Royal Ordnance L30

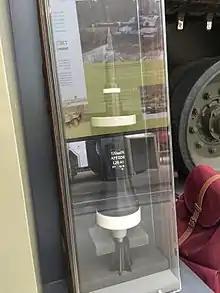
A L28A1 APFSDS preserved in the Bovington Tank Museum, 2018

The L30 is also unique among modern tank guns in its dependency on two-part ammunition, composed of a projectile, and a propellant charge. These are stored and loaded separately.